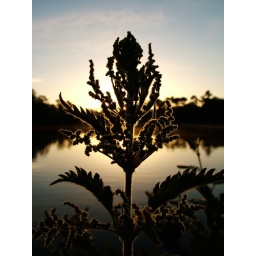
Black Park again, nice and early when the water is calm and all around is peaceful. The plant is a stinging nettle.